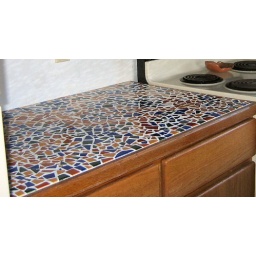
Mosaic that I did for the kitchen cabinet top in the New Mexico house